True Vine

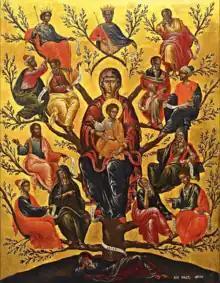
"Tree of Jesse" by Victor, 1674

Ezek 17:5–10 contains vine imagery which refers to a king of the house of David, Zedekiah, who was set up as king in Judah by Nebuchadnezzar. Christians link the theme to the Tree of life and the Tree of Jesse. The Tree of Jesse originates in a passage in the biblical Book of Isaiah. The book metaphorically describes the Tree of Jesse in a passage and references the descent of the Messiah and is accepted by Christians as referring to Jesus. The various figures depicted in the lineage of Jesus are drawn from those names listed in the Gospel of Matthew and the Gospel of Luke. Sometimes the Virgin Mary is also depicted in a vine.